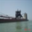
Label: ship